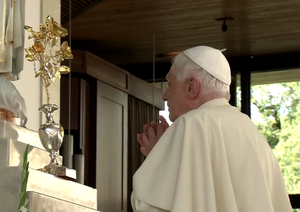
fr:Benoît XVI donnant une fr:rose d'or au fr:sanctuaire de Fátima (Portugal), le 12 mai 2010.
La Rose d'or est un ornement béni par le pape, destiné à honorer des souverains ou des sanctuaires catholiques. Comme son nom l'indique, il représente une rose, un bouquet de roses ou un petit rosier en or massif. Il était attribué chaque année par le pape le quatrième dimanche de Carême à un souverain ou seigneur, puis plutôt à une reine ou épouse de roi, et depuis la seconde moitié du XXᵉ siècle, à des églises ou sanctuaires. Depuis le XXIᵉ siècle, ce sont essentiellement des sanctuaires mariaux qui ont reçu cette distinction.